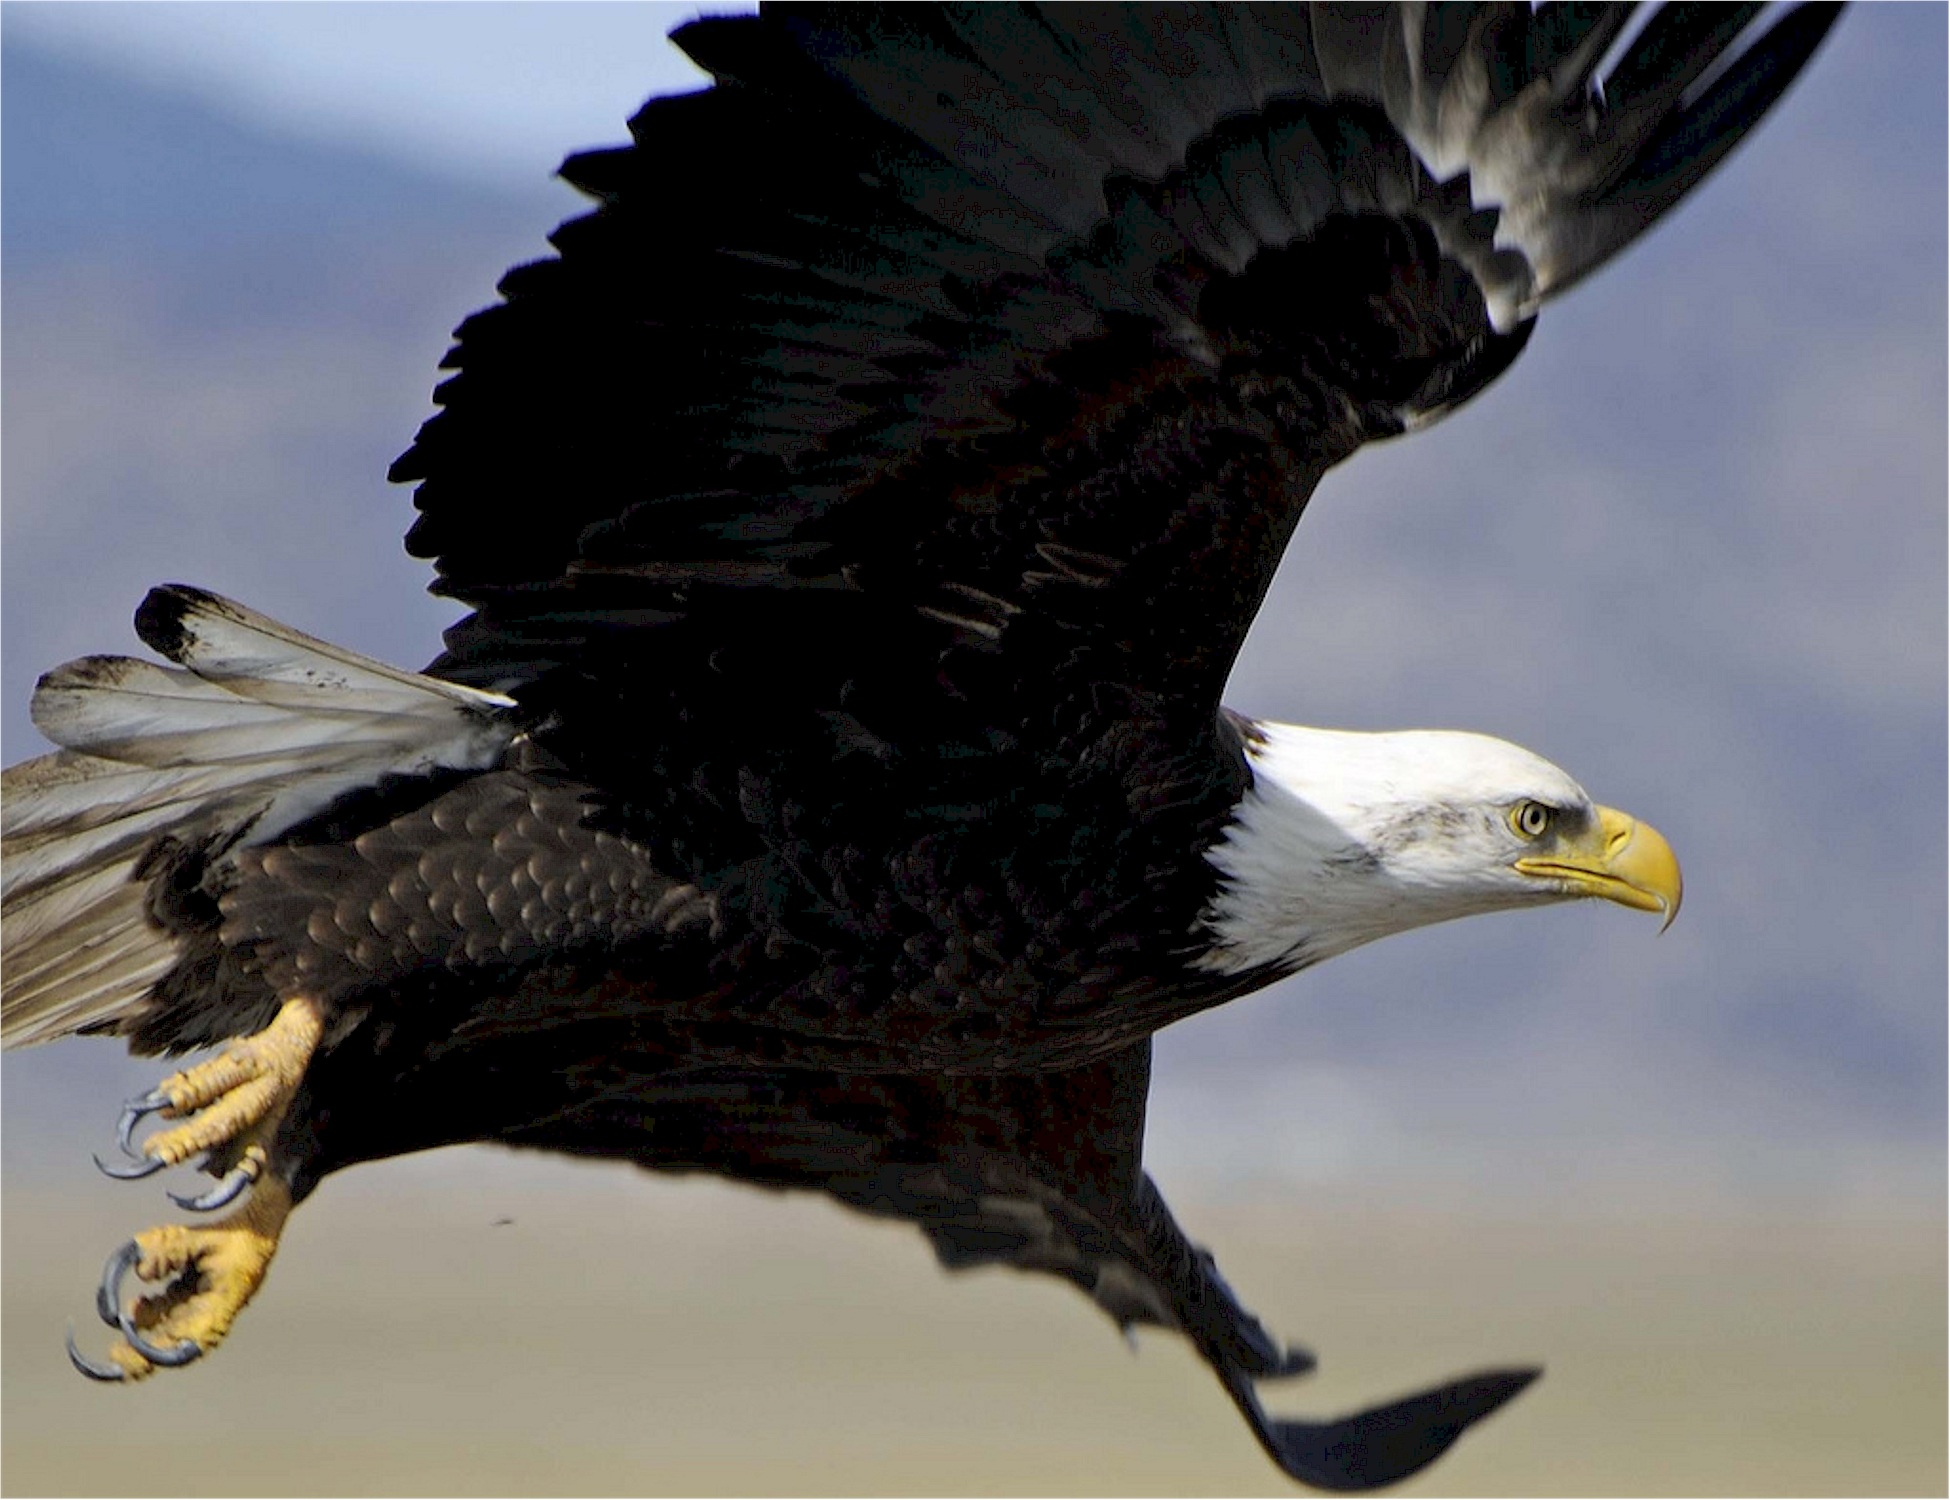
nature, bird, wing, sky, flying, wild, beak, symbol, flight, eagle, predator, freedom, fauna, raptor, majestic, bird of prey, bald eagle, bald, american, feathers, wings, vertebrate, falcon, usfws, accipitriformes